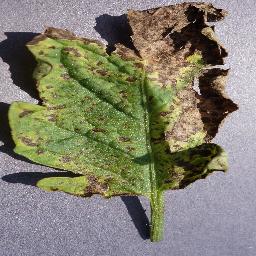
Label: Tomato___Septoria_leaf_spot